The Norm (comic strip)

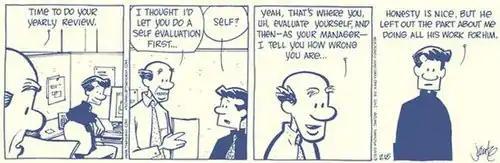
Michael Jantze's "The Norm"

The Norm is an American comic strip by Michael Jantze. It ran in newspapers, syndicated by King Features Syndicate, from August 1996 until September 12, 2004, when Jantze removed the strip from syndication to develop it as an online comic strip and television series. "The Norm 4.0" rebooted in January 2015 and appears every Monday at GoComics. A book collection of the earlier color Sunday work is in print in English and other books and magazines are available in English, Swedish and Spanish by resellers on the internet.